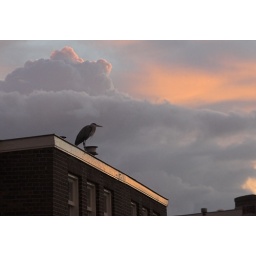
Large bird perched on the edge of building watches over apartments, Amsterdam at dusk